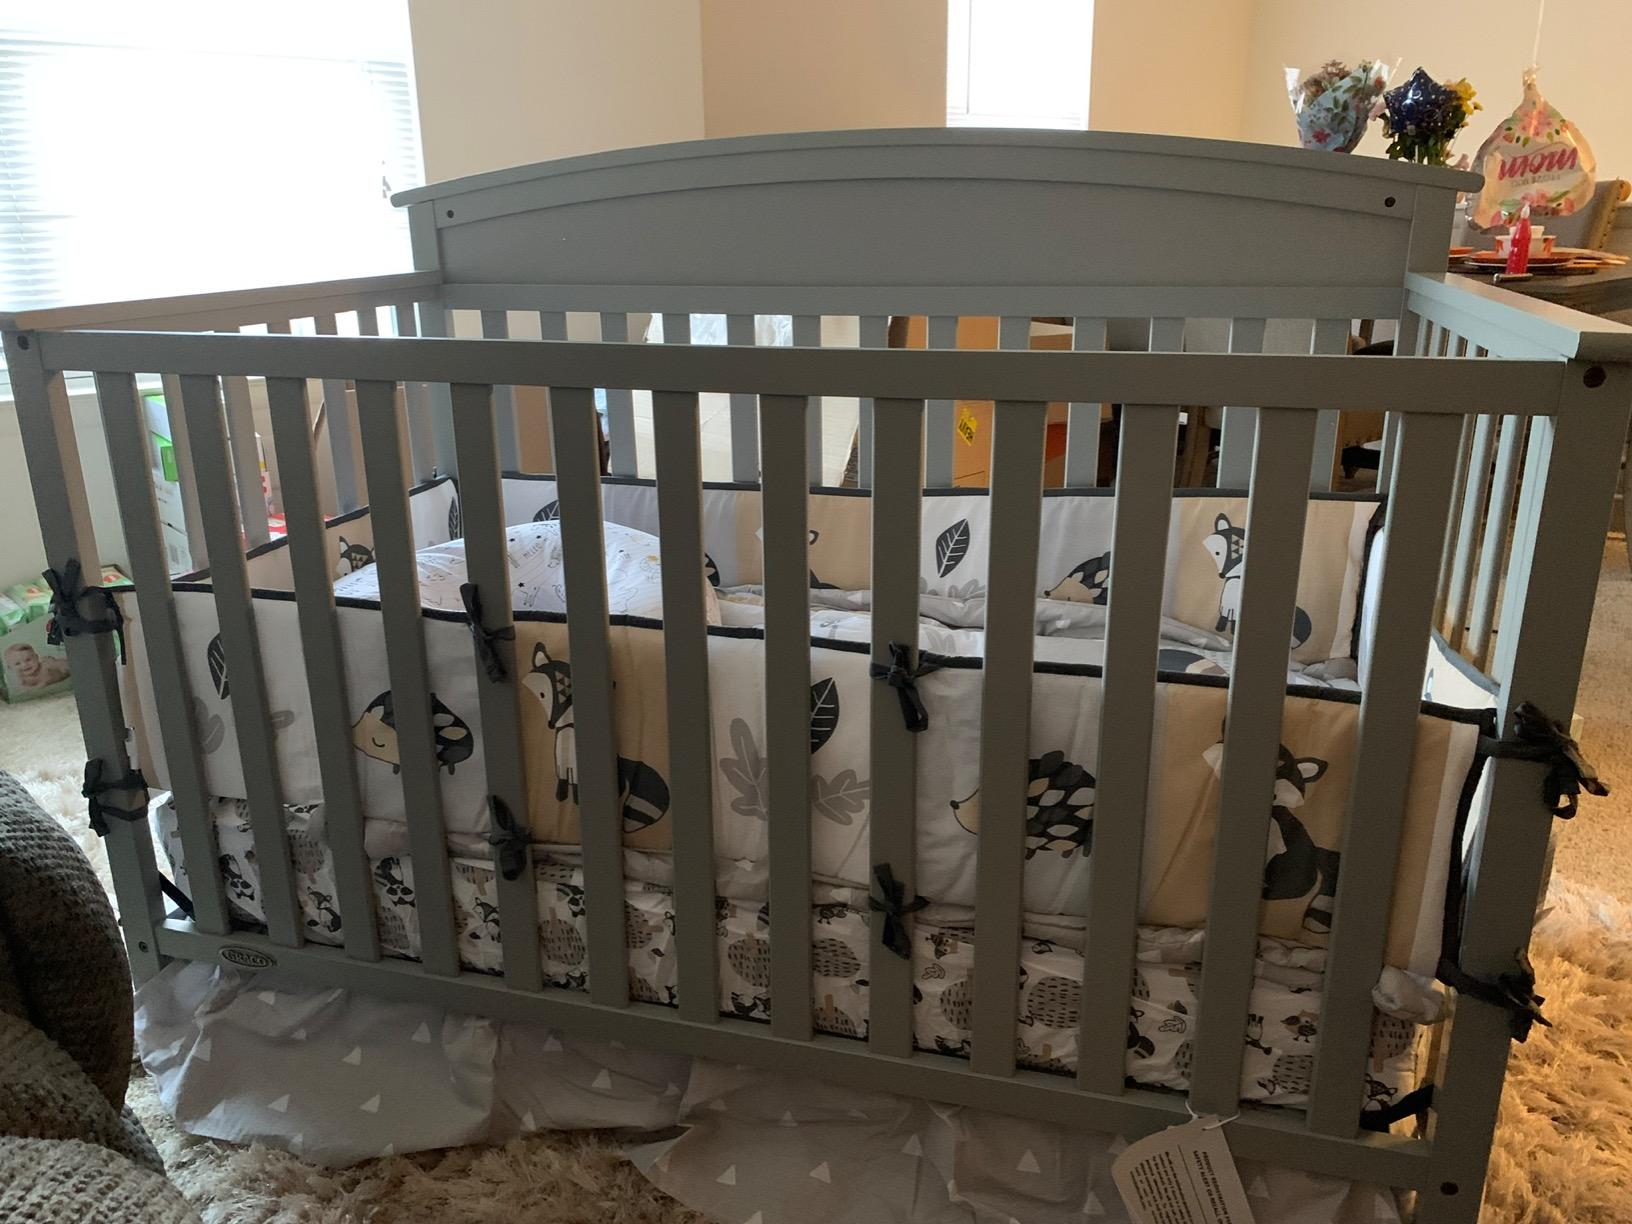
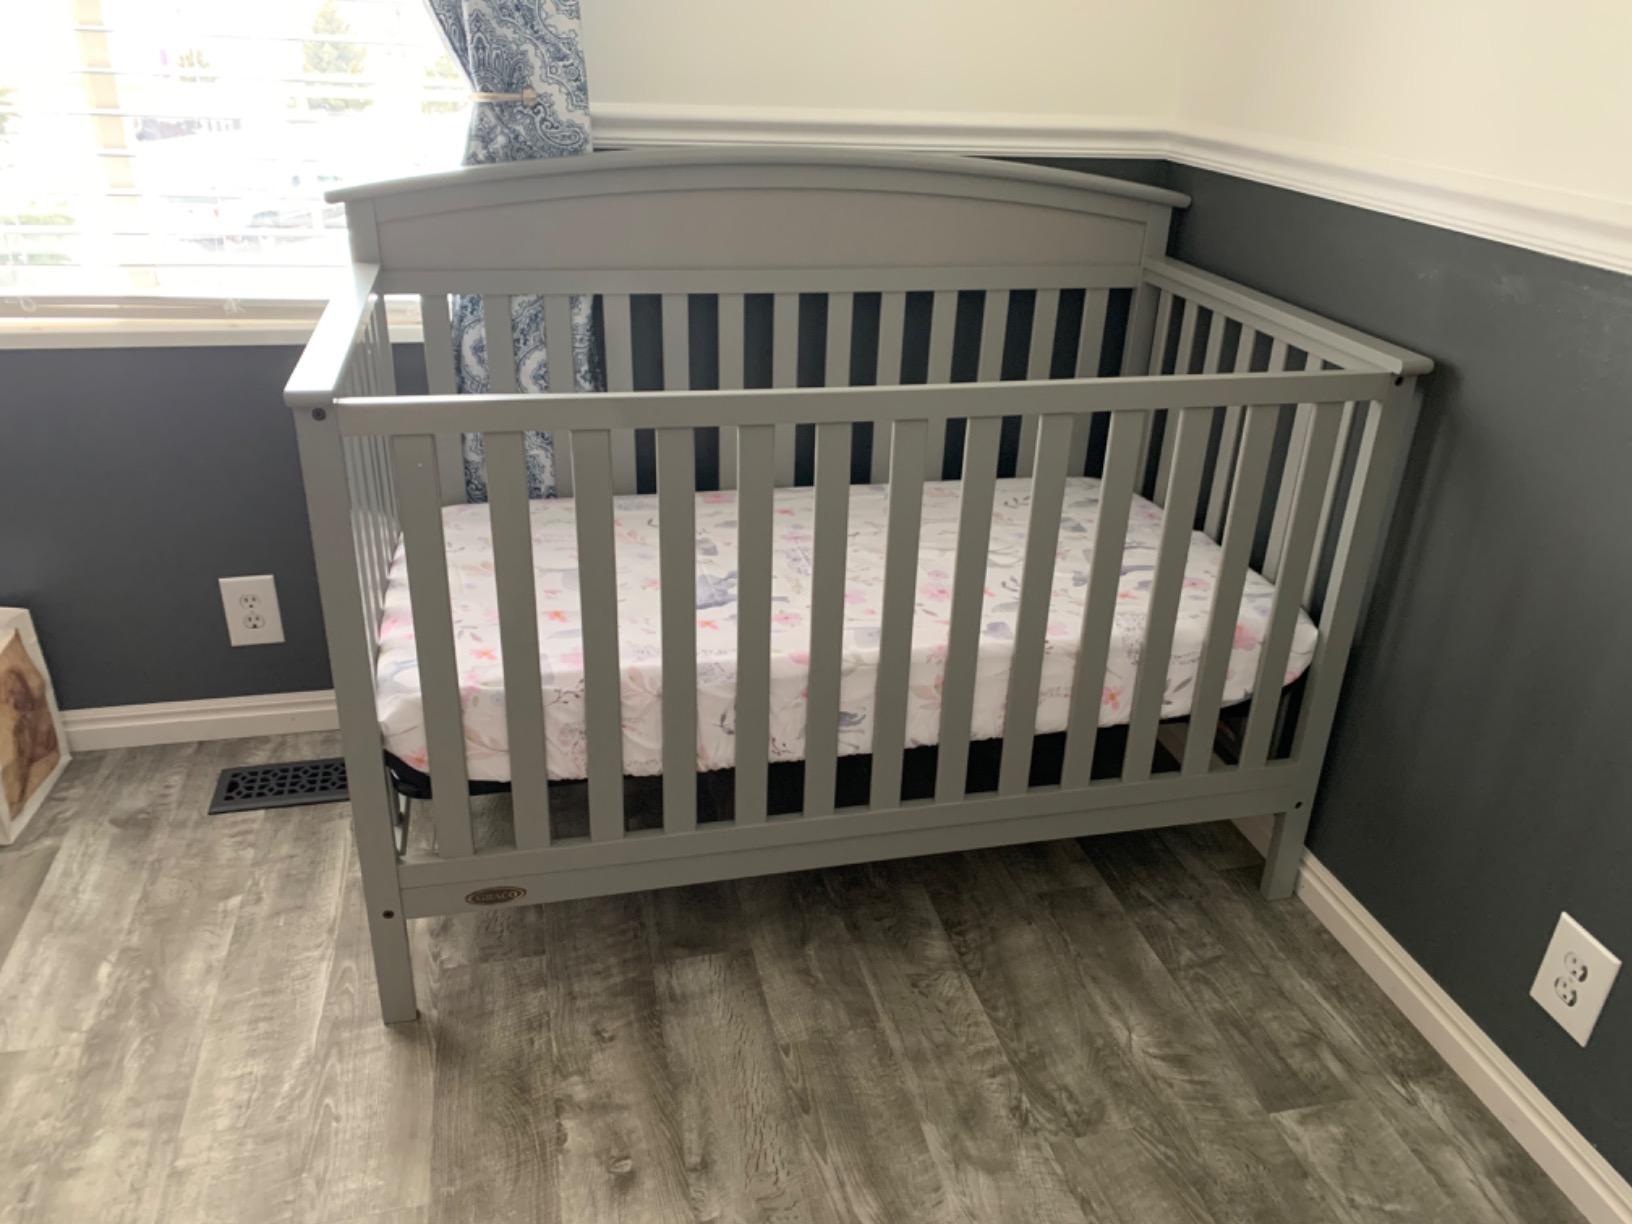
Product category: products_crib
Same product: yes